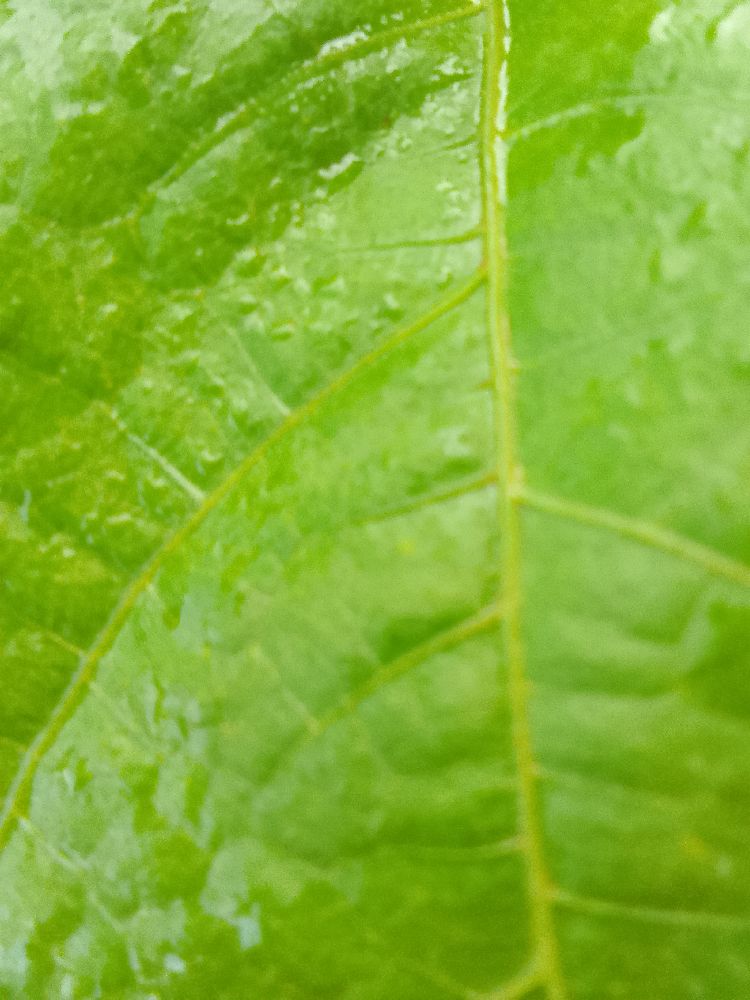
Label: healthy